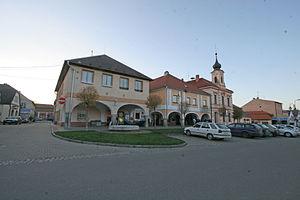
Golčův Jeníkov est une ville du district de Havlíčkův Brod, dans la région de Vysočina, en Tchéquie. Sa population s'élevait à 2 673 habitants en 2019.